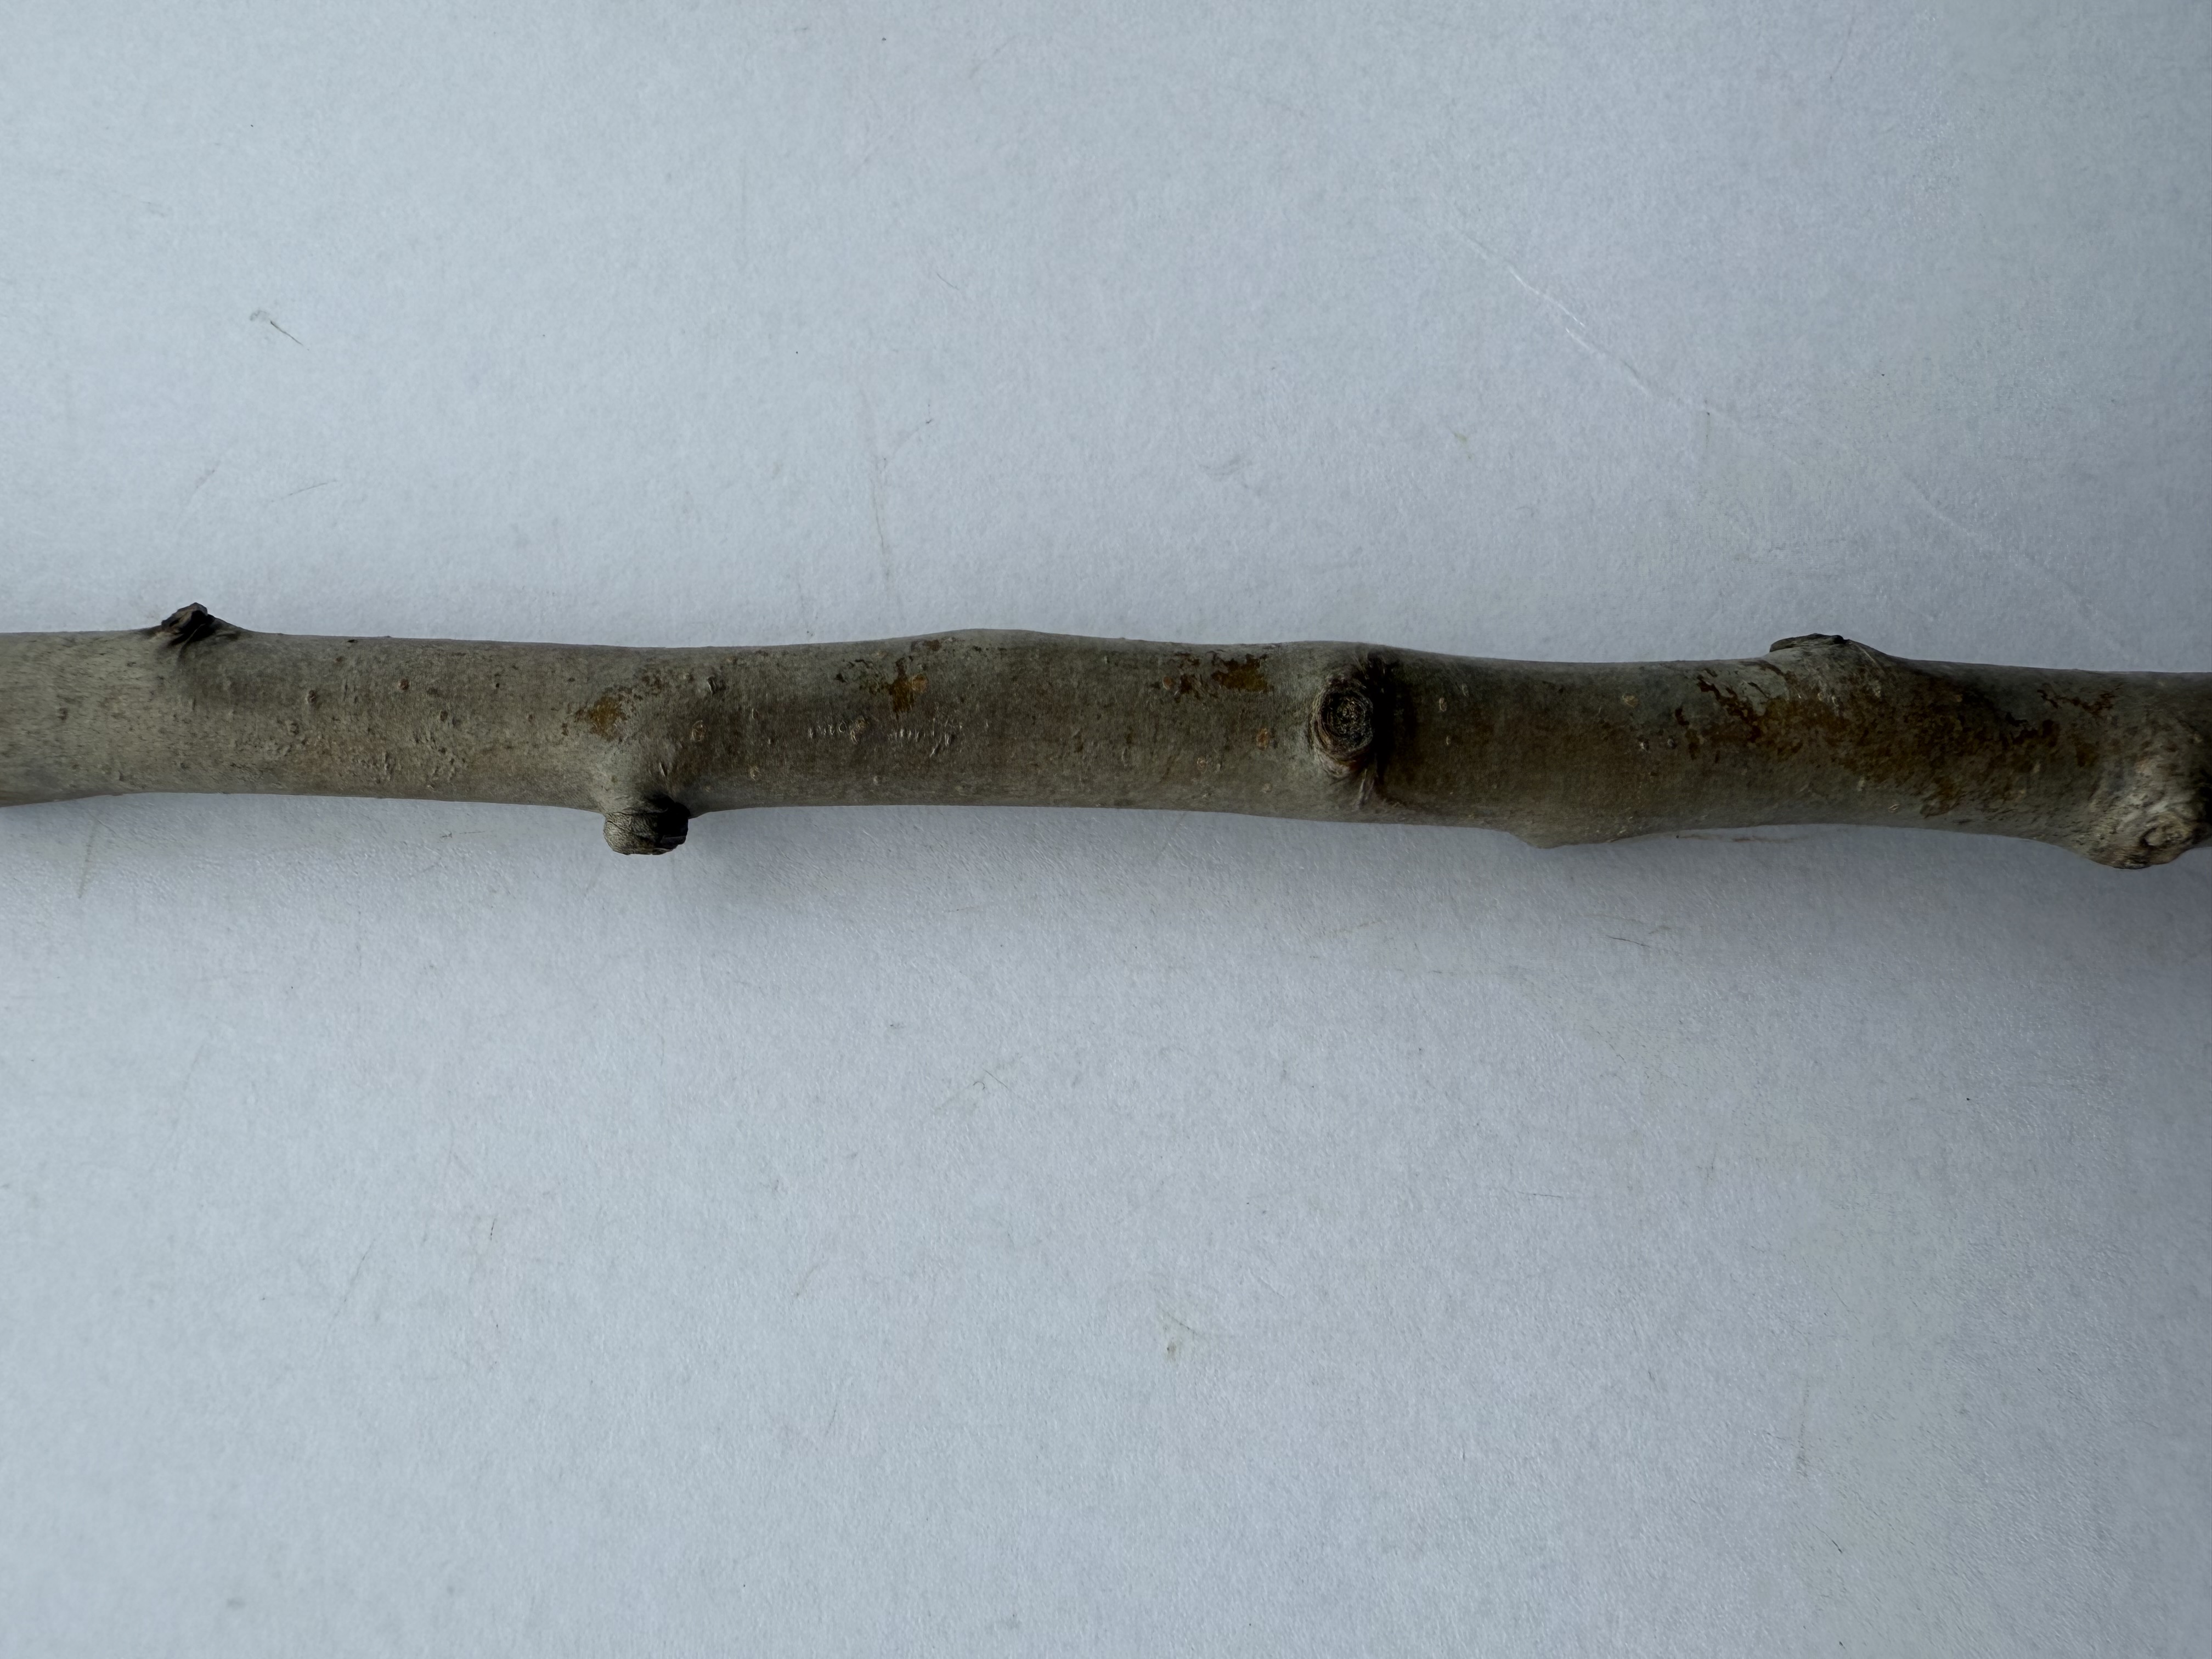
Variety: Akca Pear